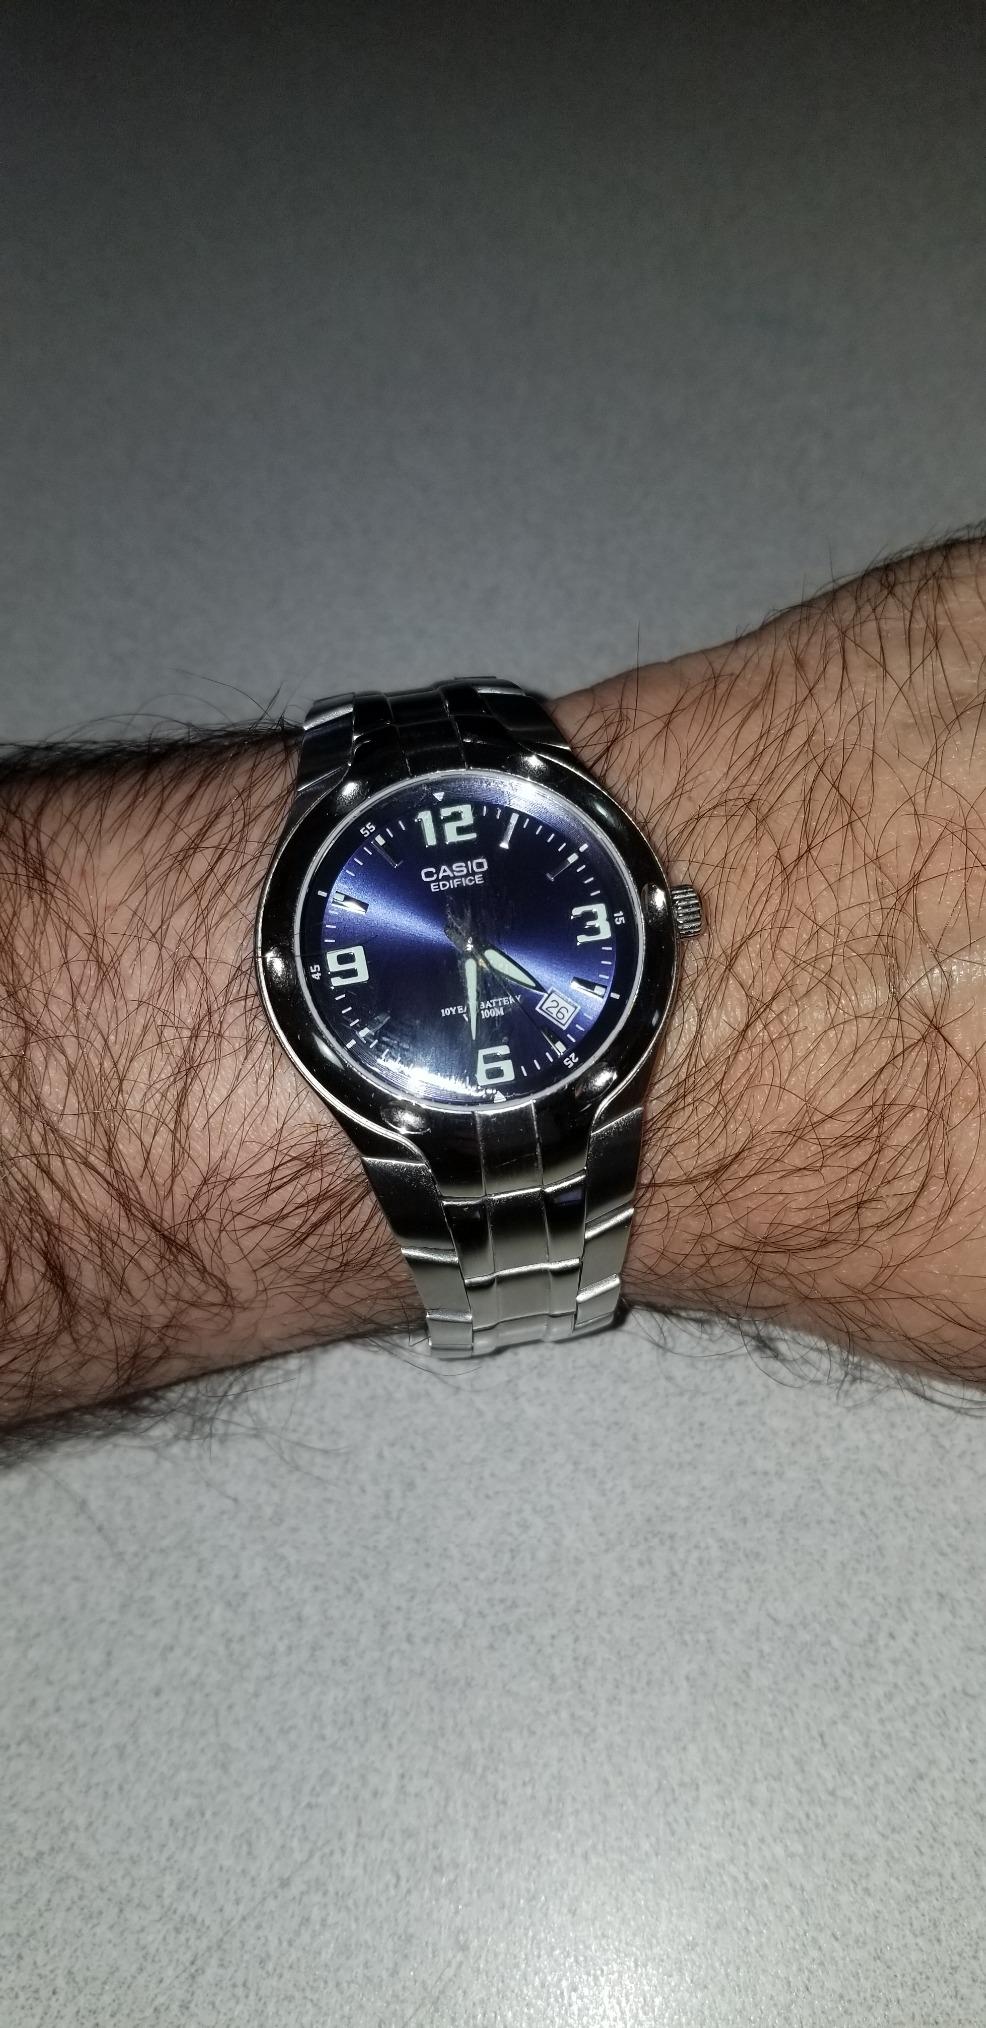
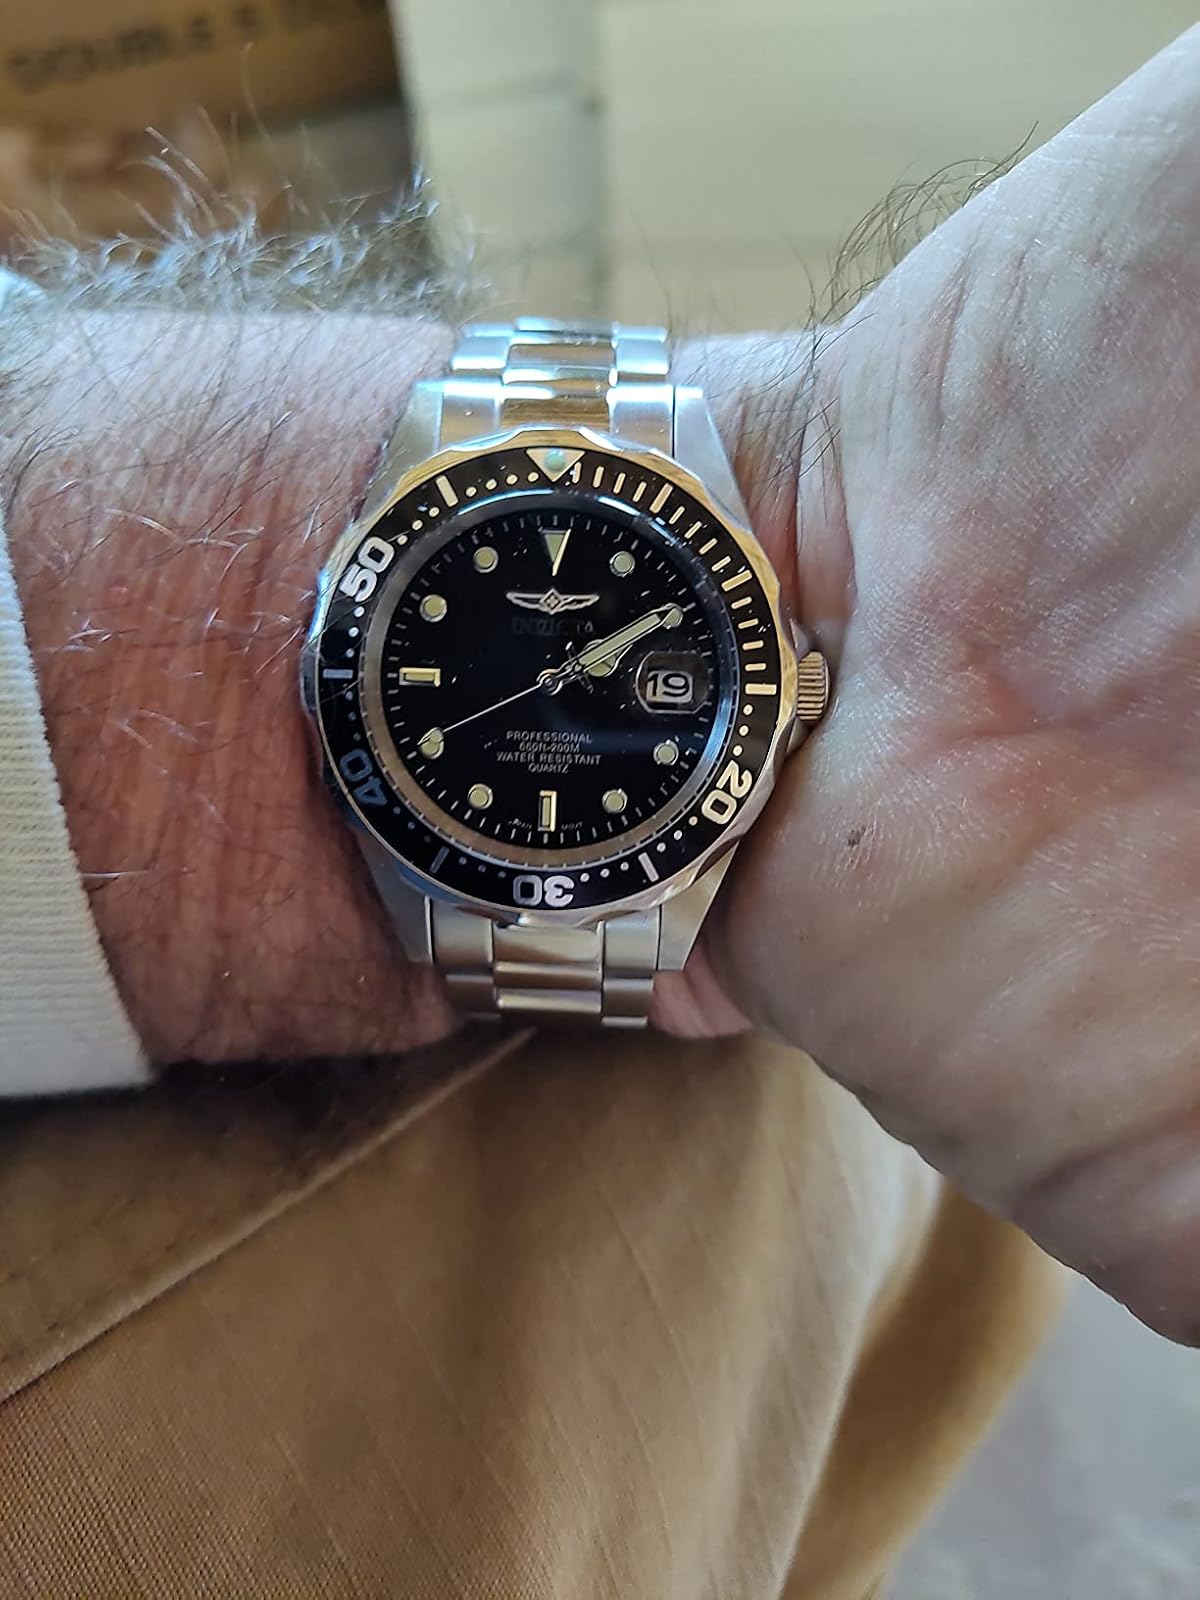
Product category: accessories_watch
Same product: no